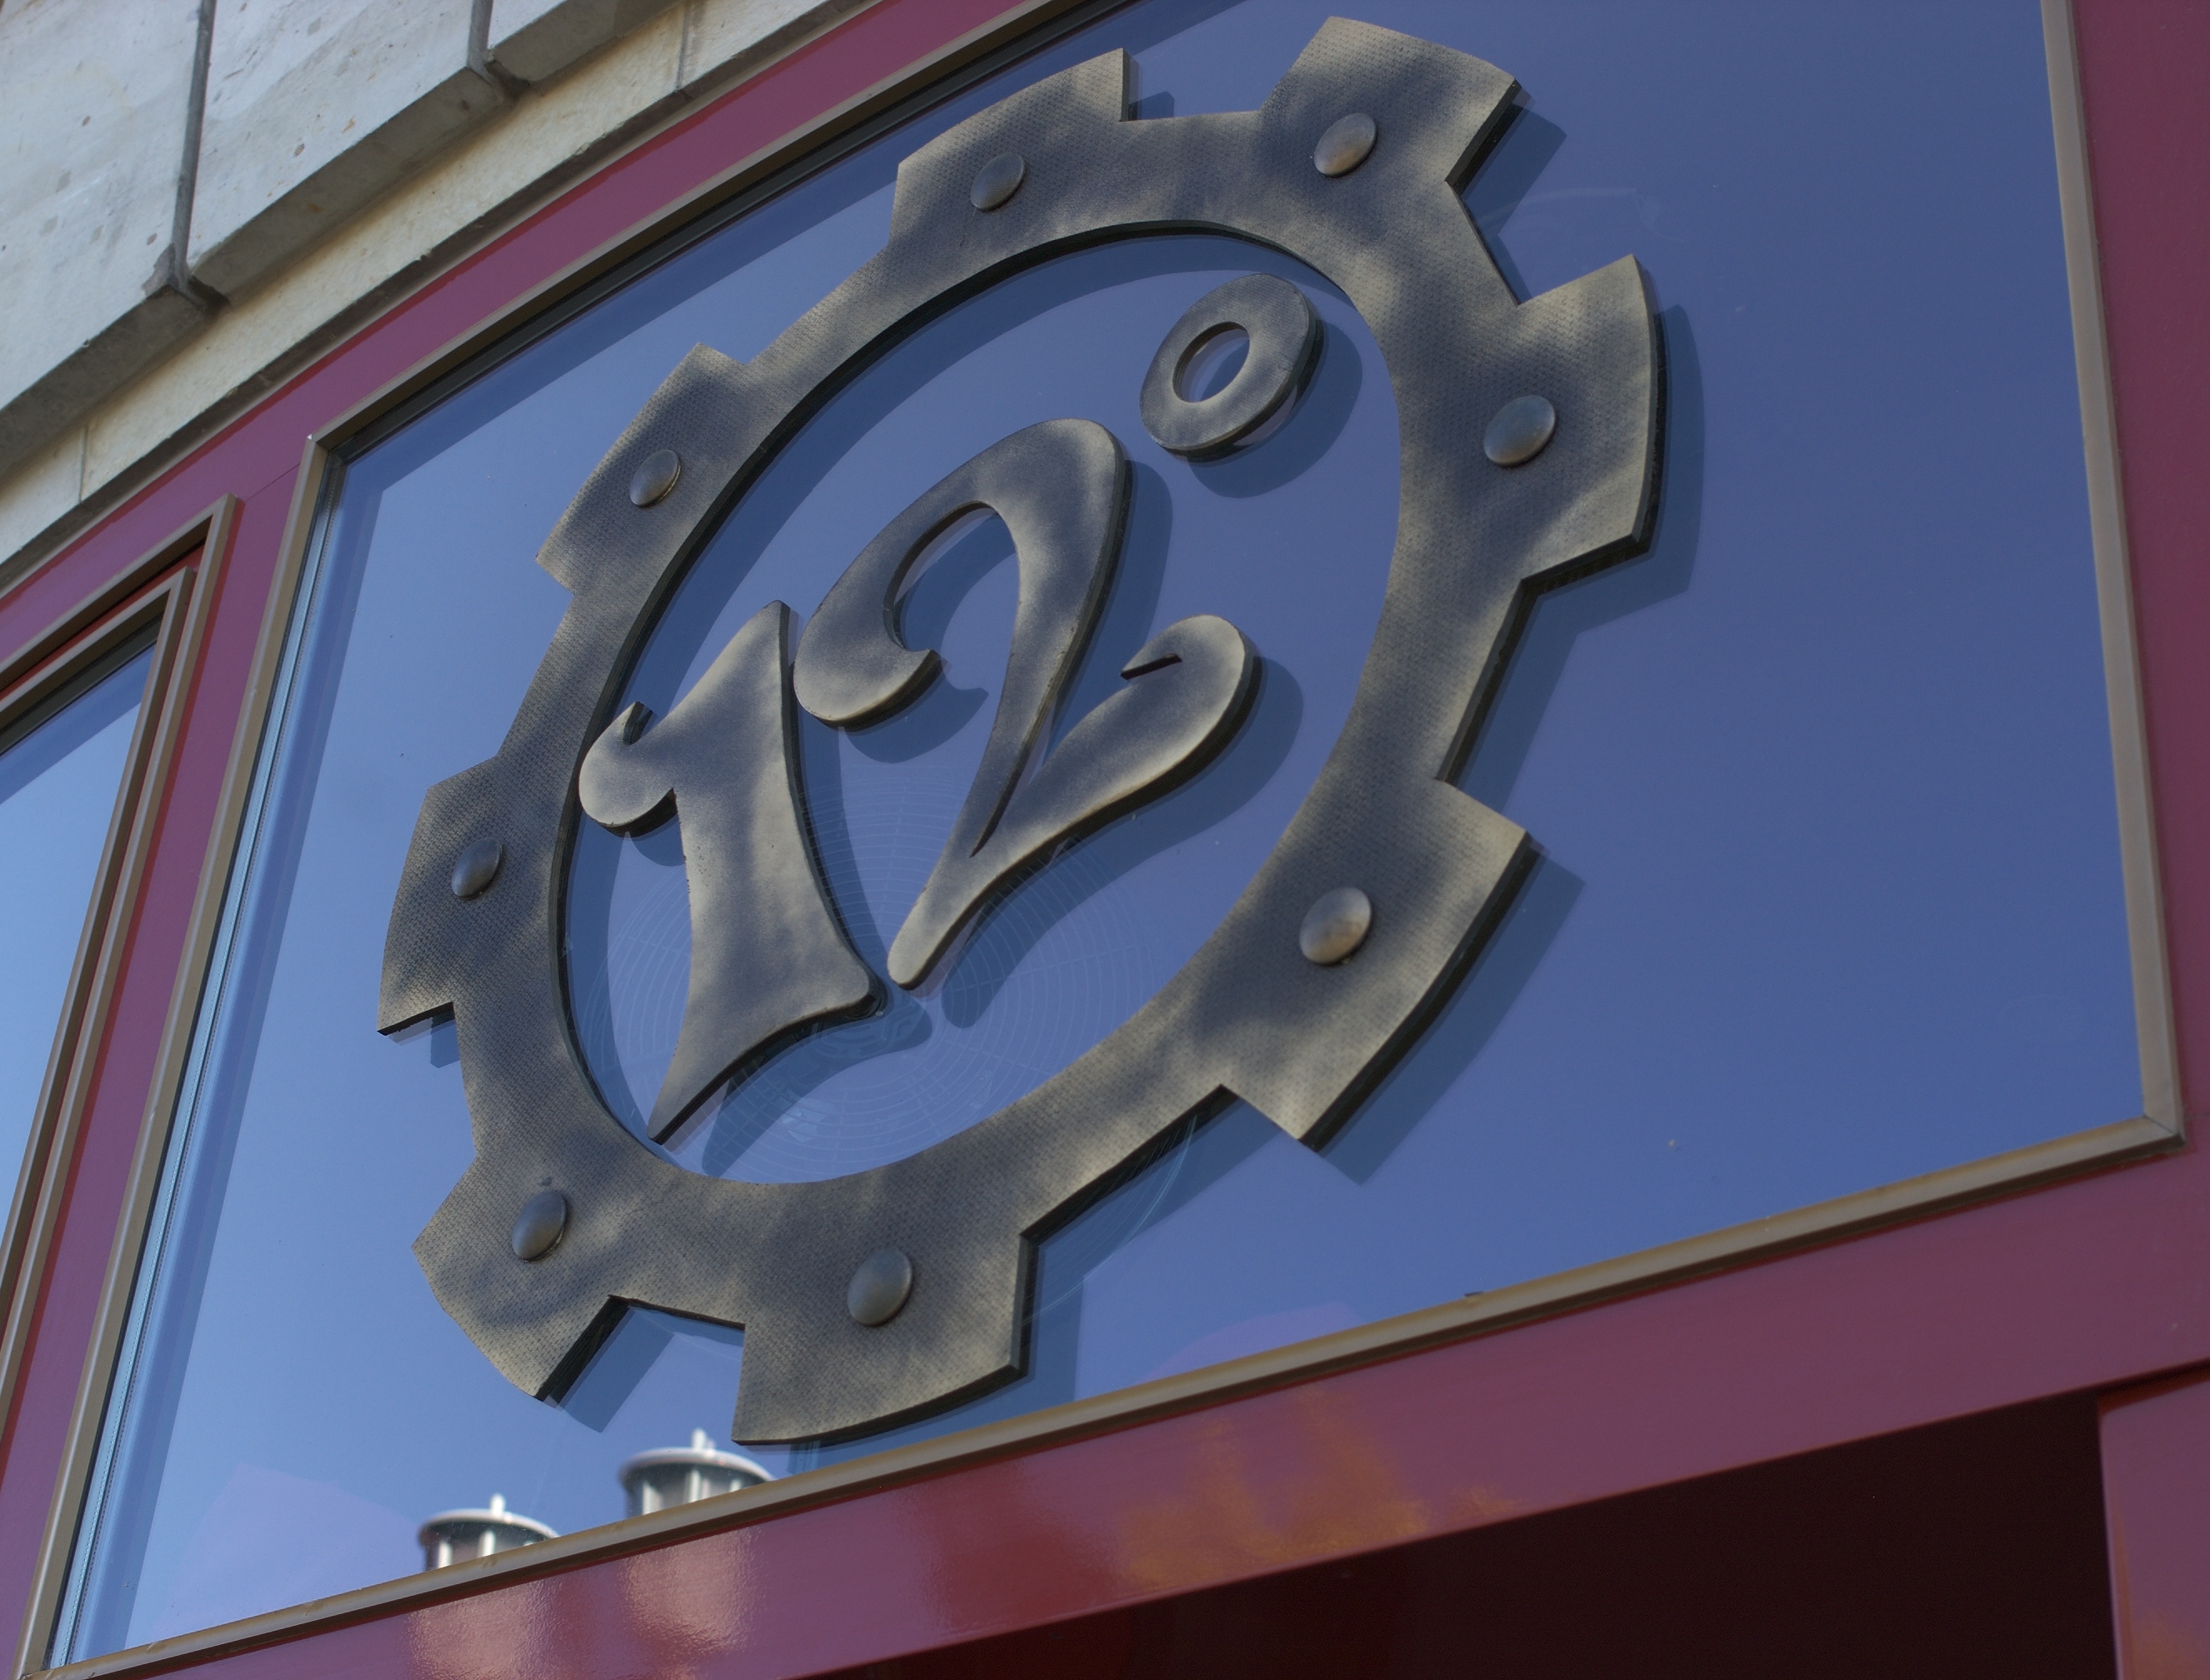
window, number, blue, art, 2013, 35mm, rawtherapee, germany, deutschland, berlin, pentax, shape, lenstagged, steffenzahn, f24, 35mmf24, k100d, justpentax, smcpentaxda35mmf24al, pentaxda35mmf24al, smcpentaxda12435mmal, smcpdal35mmf24al, iamflickr